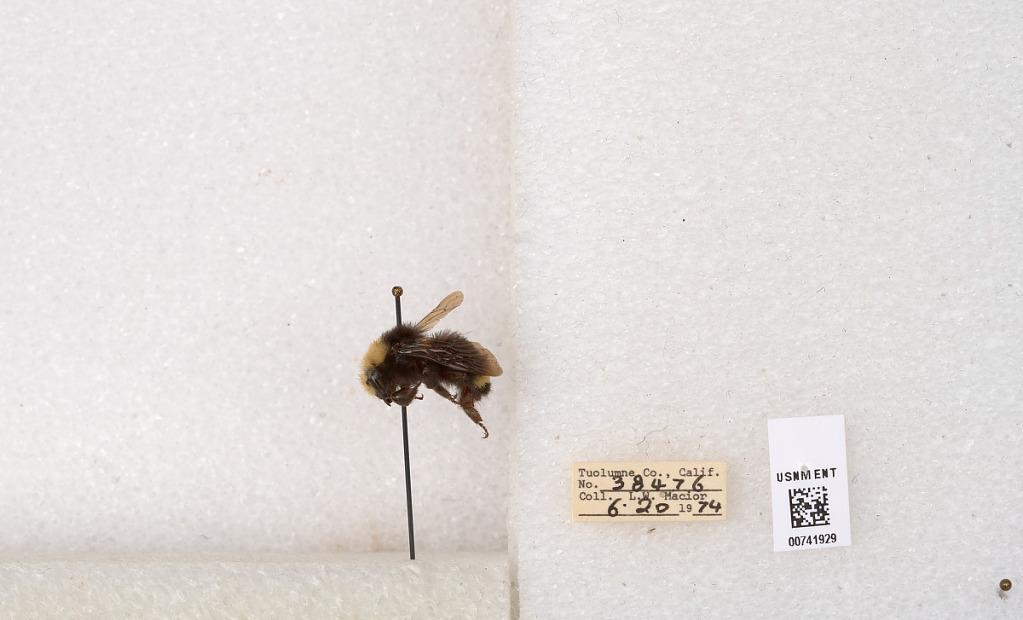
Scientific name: Bombus (Pyrobombus) vosnesenskii Radoszkowski
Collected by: L. Macior
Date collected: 1974-6-20
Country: United States
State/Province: California
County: Tuolumne
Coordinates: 37.9712, -120.228